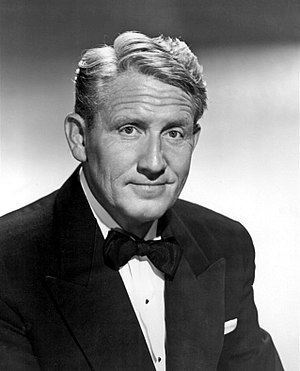
Spencer Tracy
Pressefoto af Spencer Tracy
Spencer Bonaventure Tracy var en amerikansk filmskuespiller. Han er tit blevet omtalt som en af de fineste skuespillere i filmhistorien.